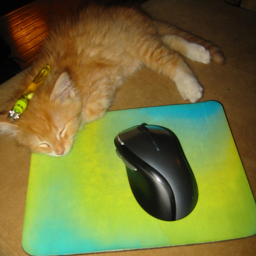
 A cat with an object on his head is taking a nap next to a mouse on a mousepad.
The cat with an object on top of it is sleeping on a mouse pad.
An orange kitten sleeping next to a wireless mouse.
A kitten is sleeping next to a computer mouse with a lighter on its head.
A small orange cat is asleep with a marker on its head.